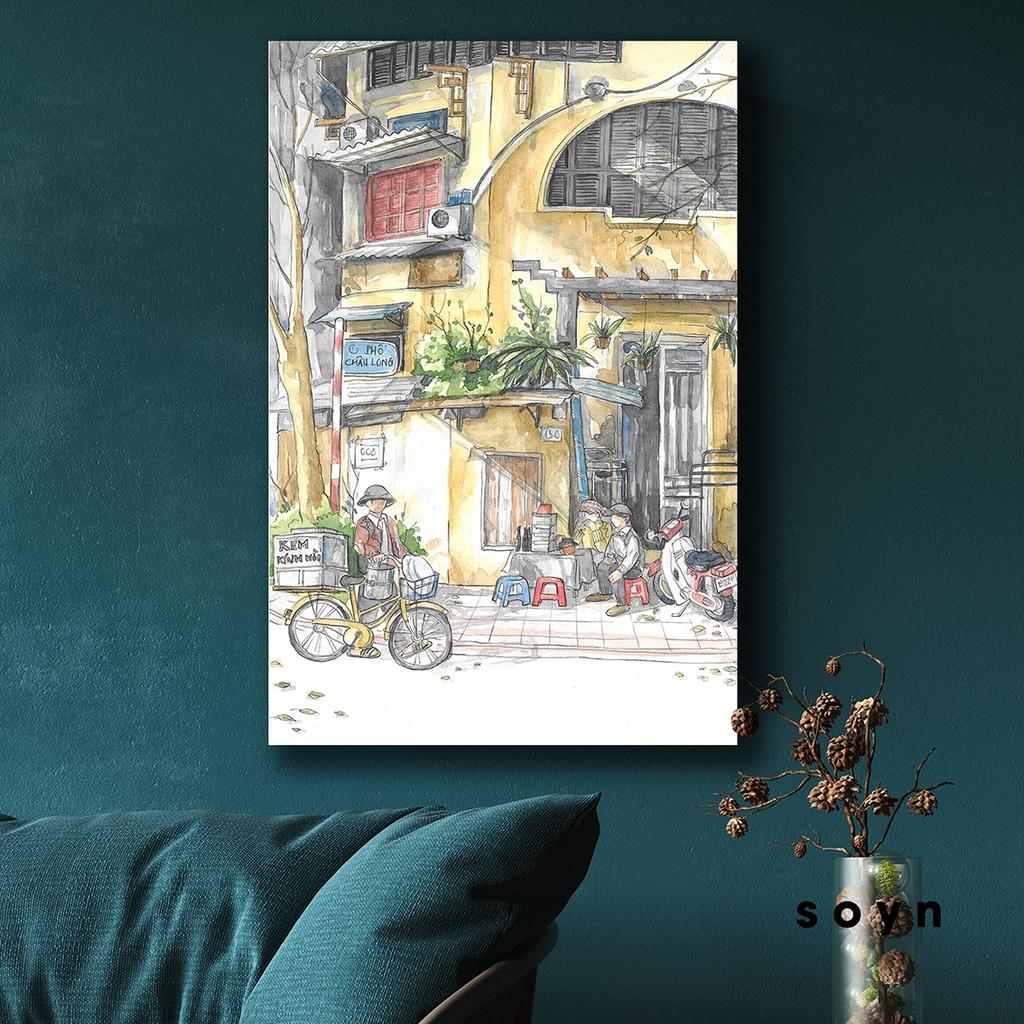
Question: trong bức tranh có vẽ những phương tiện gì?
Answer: trong bức tranh có vẽ chiếc xe máy và xe đạp